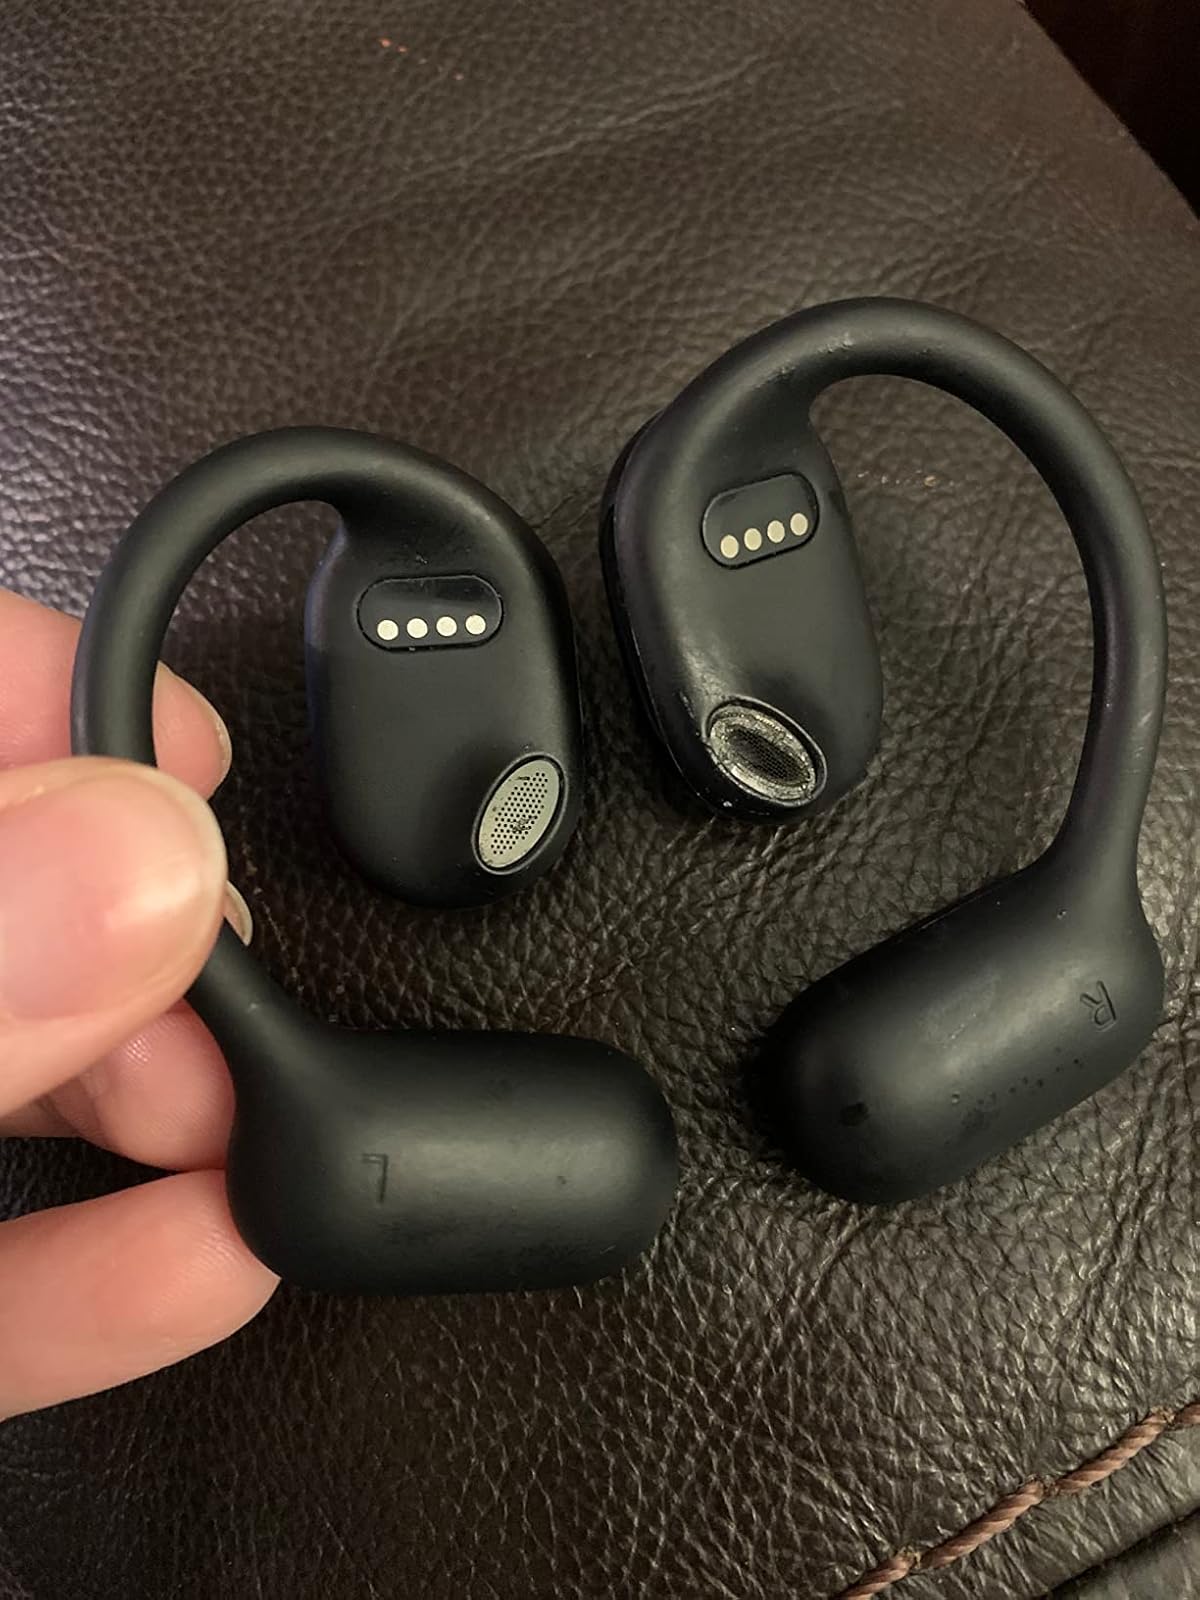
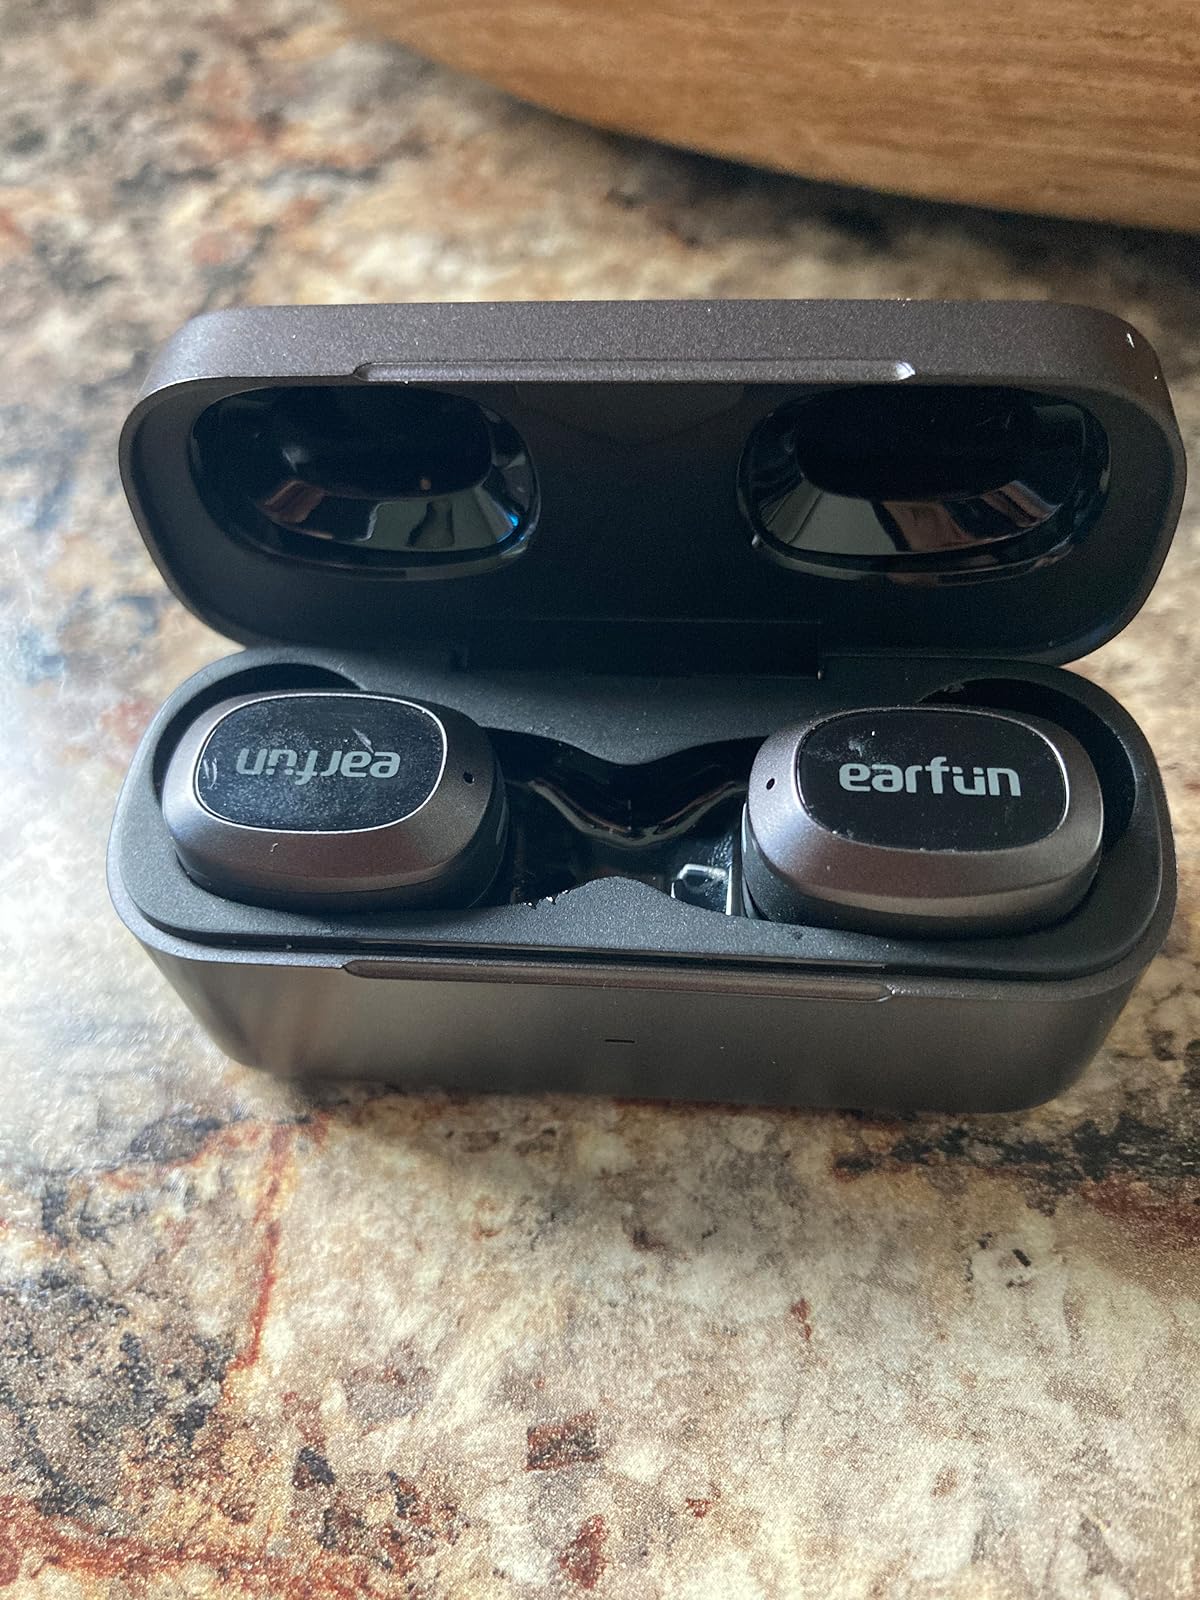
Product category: earbuds
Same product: no